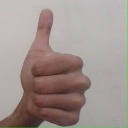
अक्षर: थ